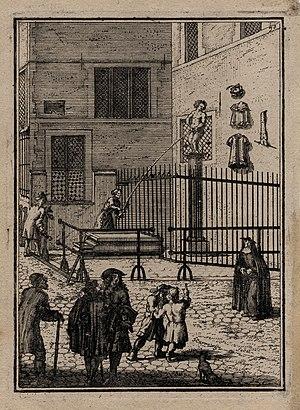
Fontaine de Manneken-Pis. 1697. Gravure de J. Harrewijn
Manneken-Pis, signifiant « le petit homme [qui] pisse » en bruxellois, est une fontaine sous la forme d'une statue en bronze de 55,5 centimètres de hauteur qui représente un petit garçon nu en train d'uriner. Elle est située au cœur de Bruxelles, à deux pas de la Grand-Place, à l'intersection de la rue de l'Étuve et de la rue du Chêne. Depuis 1965, la statuette présente sur place est une copie à l'identique de celle conçue en 1619-1620 qui est précieusement conservée au Musée de la Ville de Bruxelles situé dans la Maison du Roi. Manneken-Pis est le symbole le plus connu des Bruxellois, il personnifie aussi leur sens de l'humour et leur indépendance d'esprit.